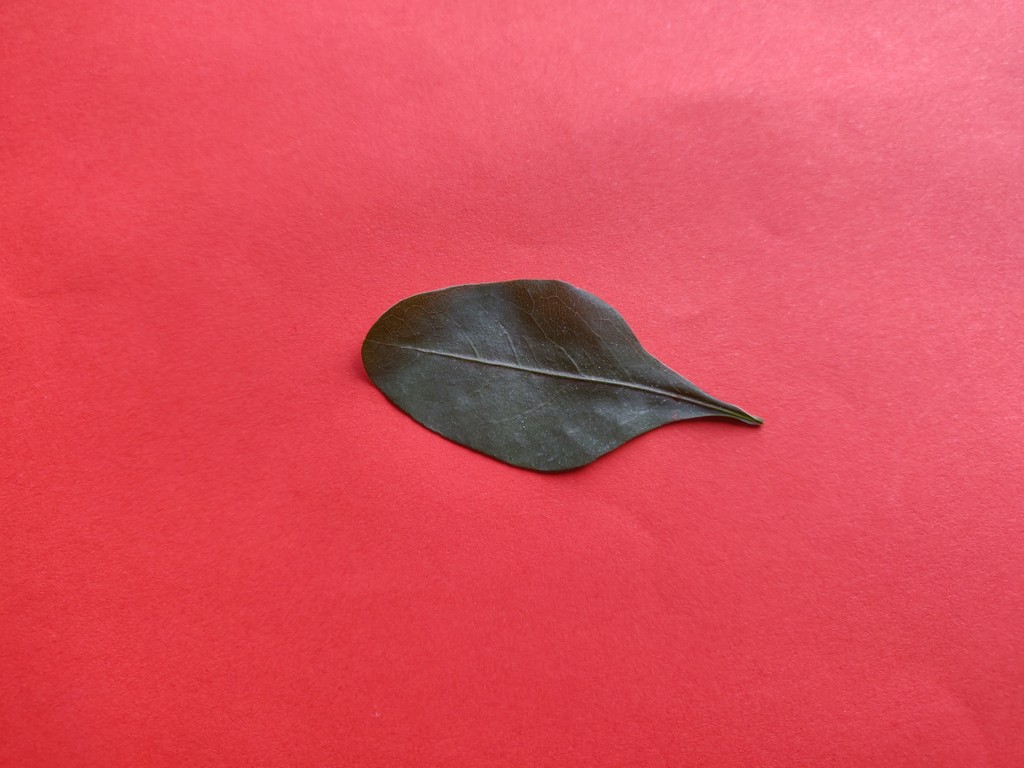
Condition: Healthy
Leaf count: single
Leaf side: front